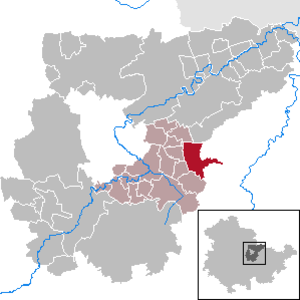
Großschwabhausen est une municipalité allemande du land de Thuringe, dans l'arrondissement du Pays-de-Weimar, au centre de l'Allemagne. En 2015, sa population est de 1 051 habitants.